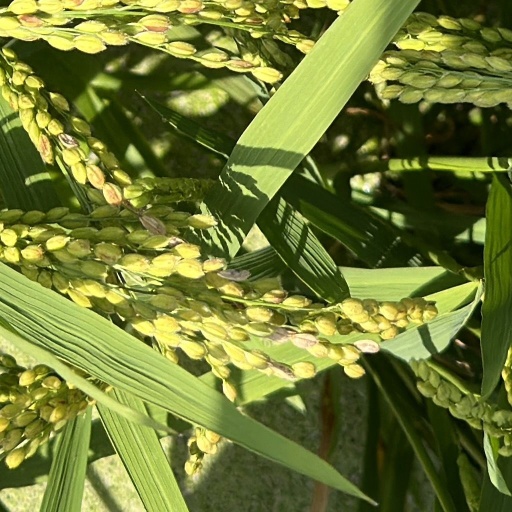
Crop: rice